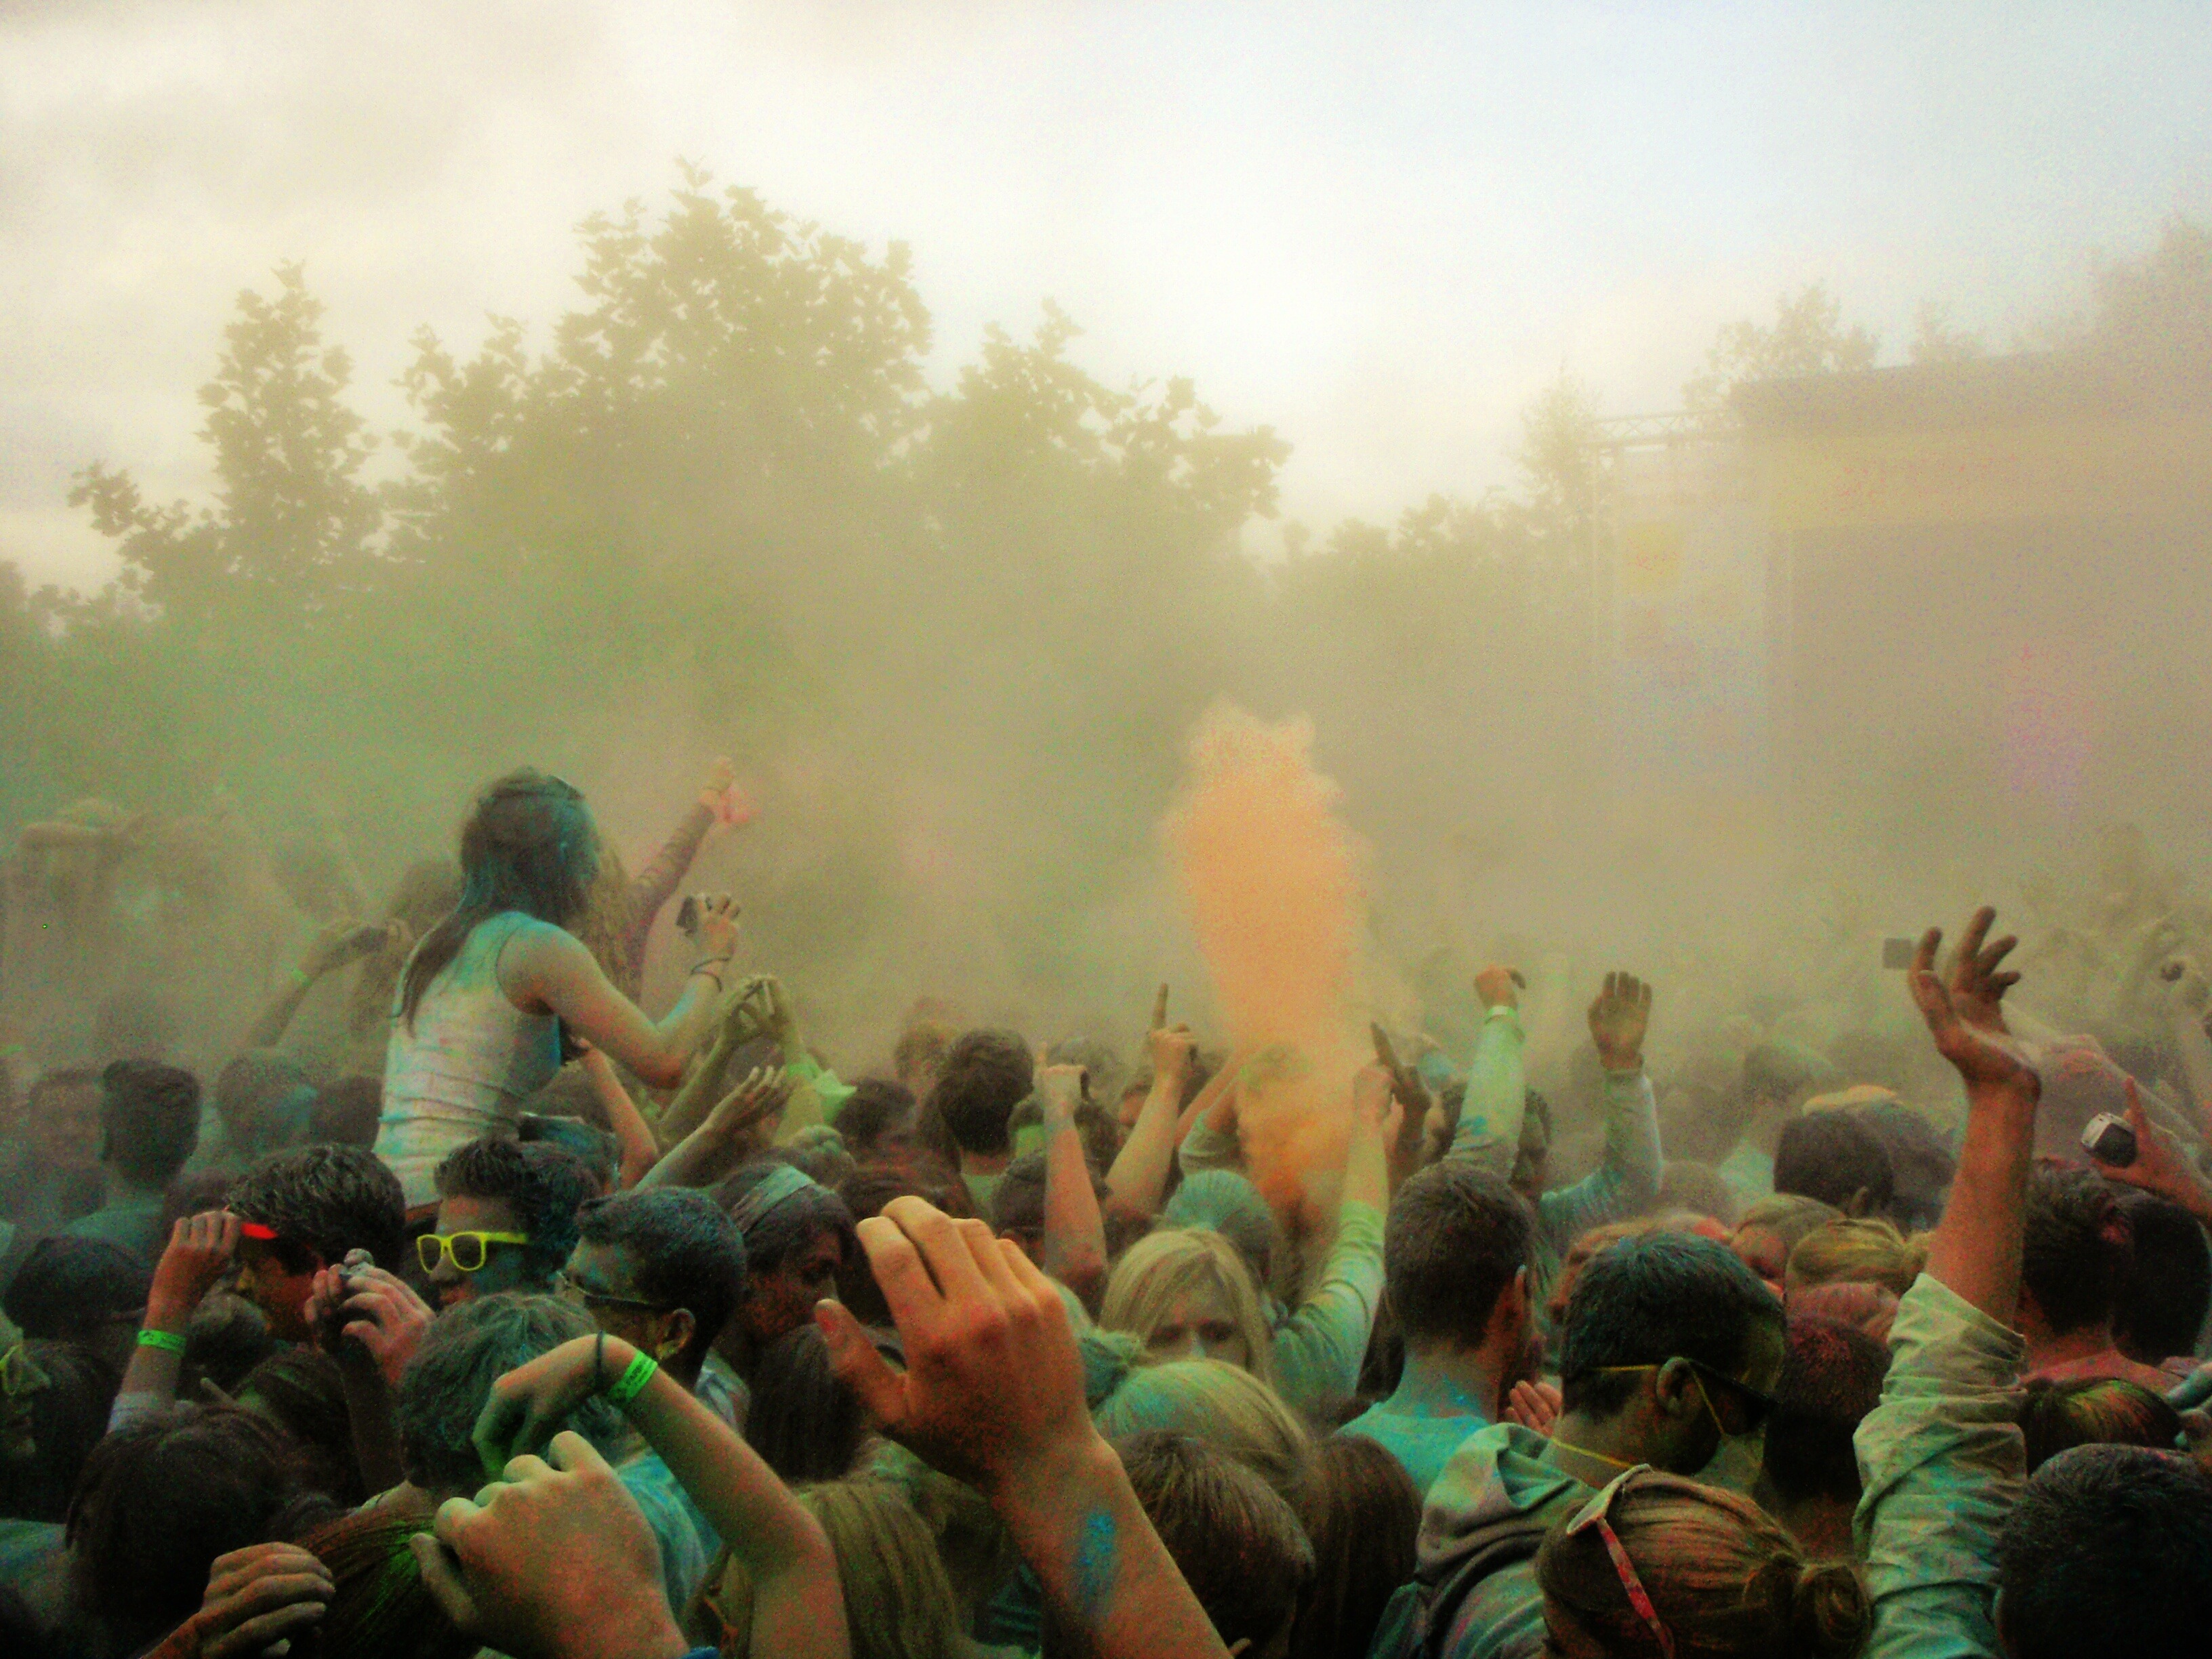
people, fog, crowd, audience, color, blue, colorful, coloring, performance, rock concert, farbrausch, farbpulver, color mist, atmosphere of earth, festival of colours, holifestival, colour party, color powder, holipulver, holi solid colors, colour festival, ink cup